The Adventures of Willy Beamish

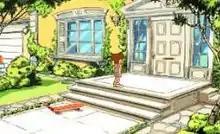
MS-DOS screenshot

Nine-year-old Willy Beamish is introduced as a brat archetype of the late 1980s, being the middle child in a typical upper middle class American family. Willy is passionate about science fiction, hanging out with his gang in their tree house and playing video games, being highly skilled with his Nintari console (a portmanteau of Nintendo and Atari). His existence is not entirely idyllic, though, as he is periodically tormented by a number of people. These include various staff members at school, a vicious teenaged school bully name Spider, and his two sisters Brianna and Tiffany, respectively a preschool prodigy and an angsty teenager. Their parents Gordon and Sheila are portrayed respectively as a middle-aged career pursuer and a glamorous soccer mom. They both love Willy, but are at their wits end with his mischief, and are seriously considering enrolling him in military school. Willy is occasionally visited by his grandfather's ghost, who serves as his conscience. His adventures take place over the first few days of summer vacation, in the fictional American town of Frumpton.